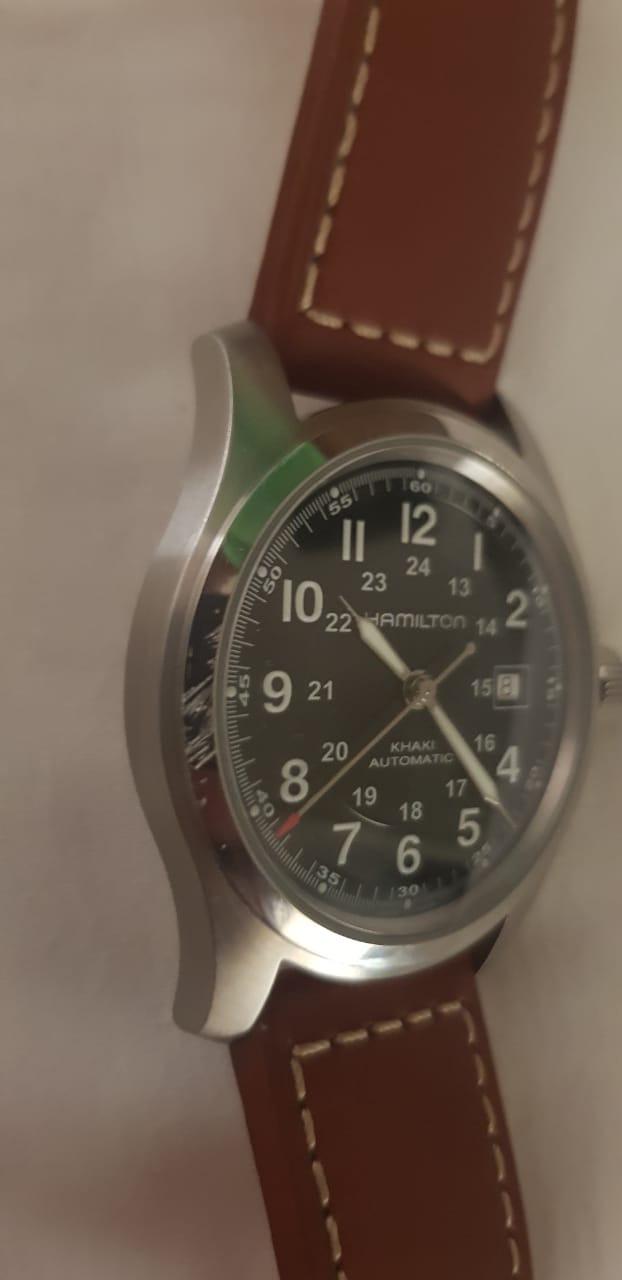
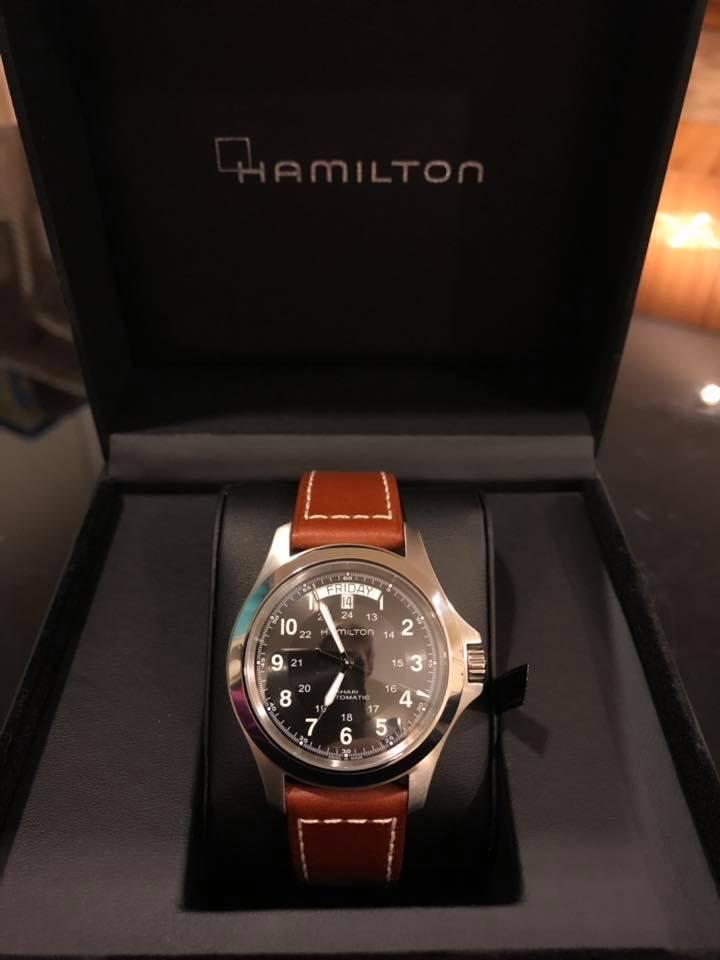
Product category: accessories_watch
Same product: no